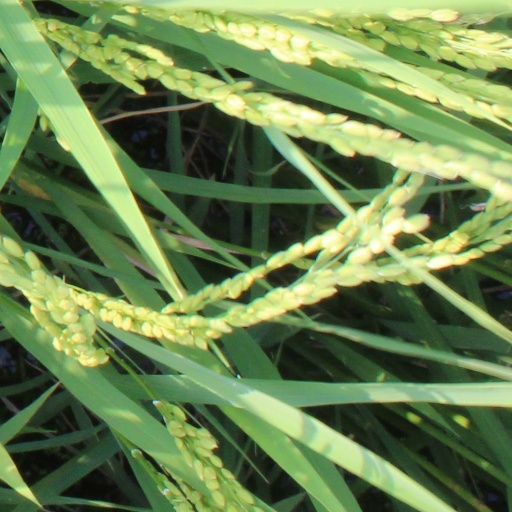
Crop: rice